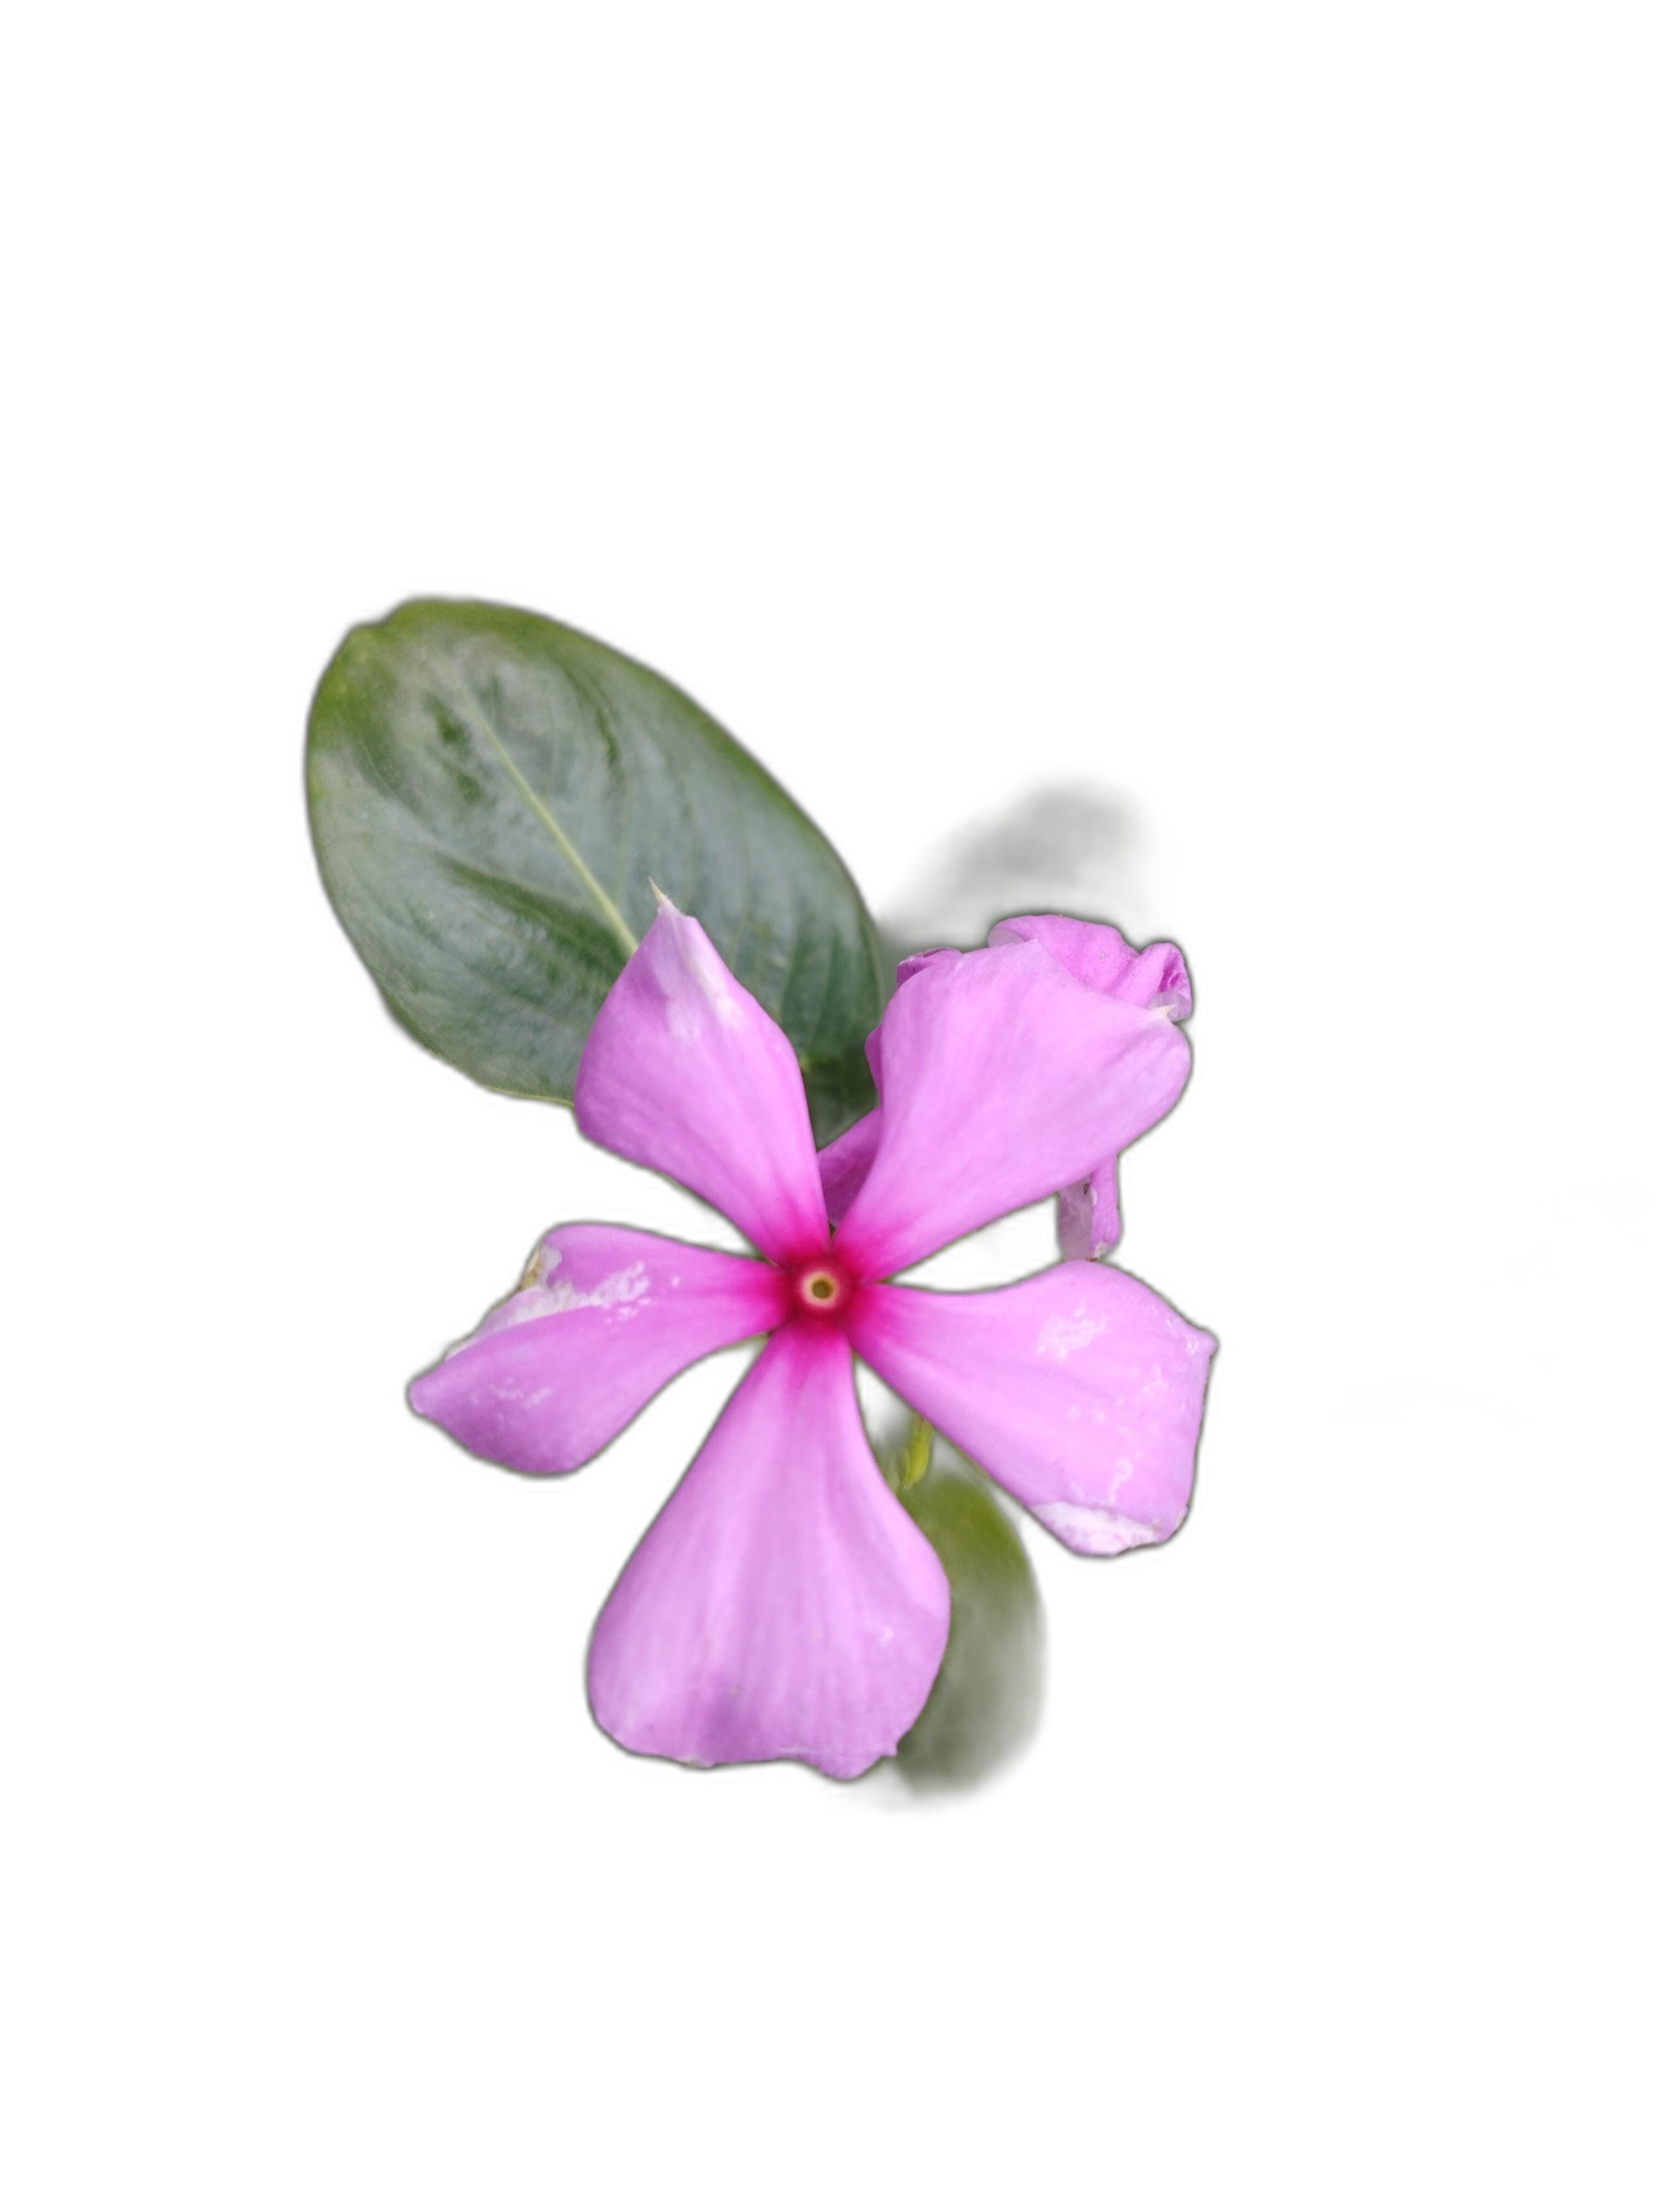
Label: Madagascar periwinkle